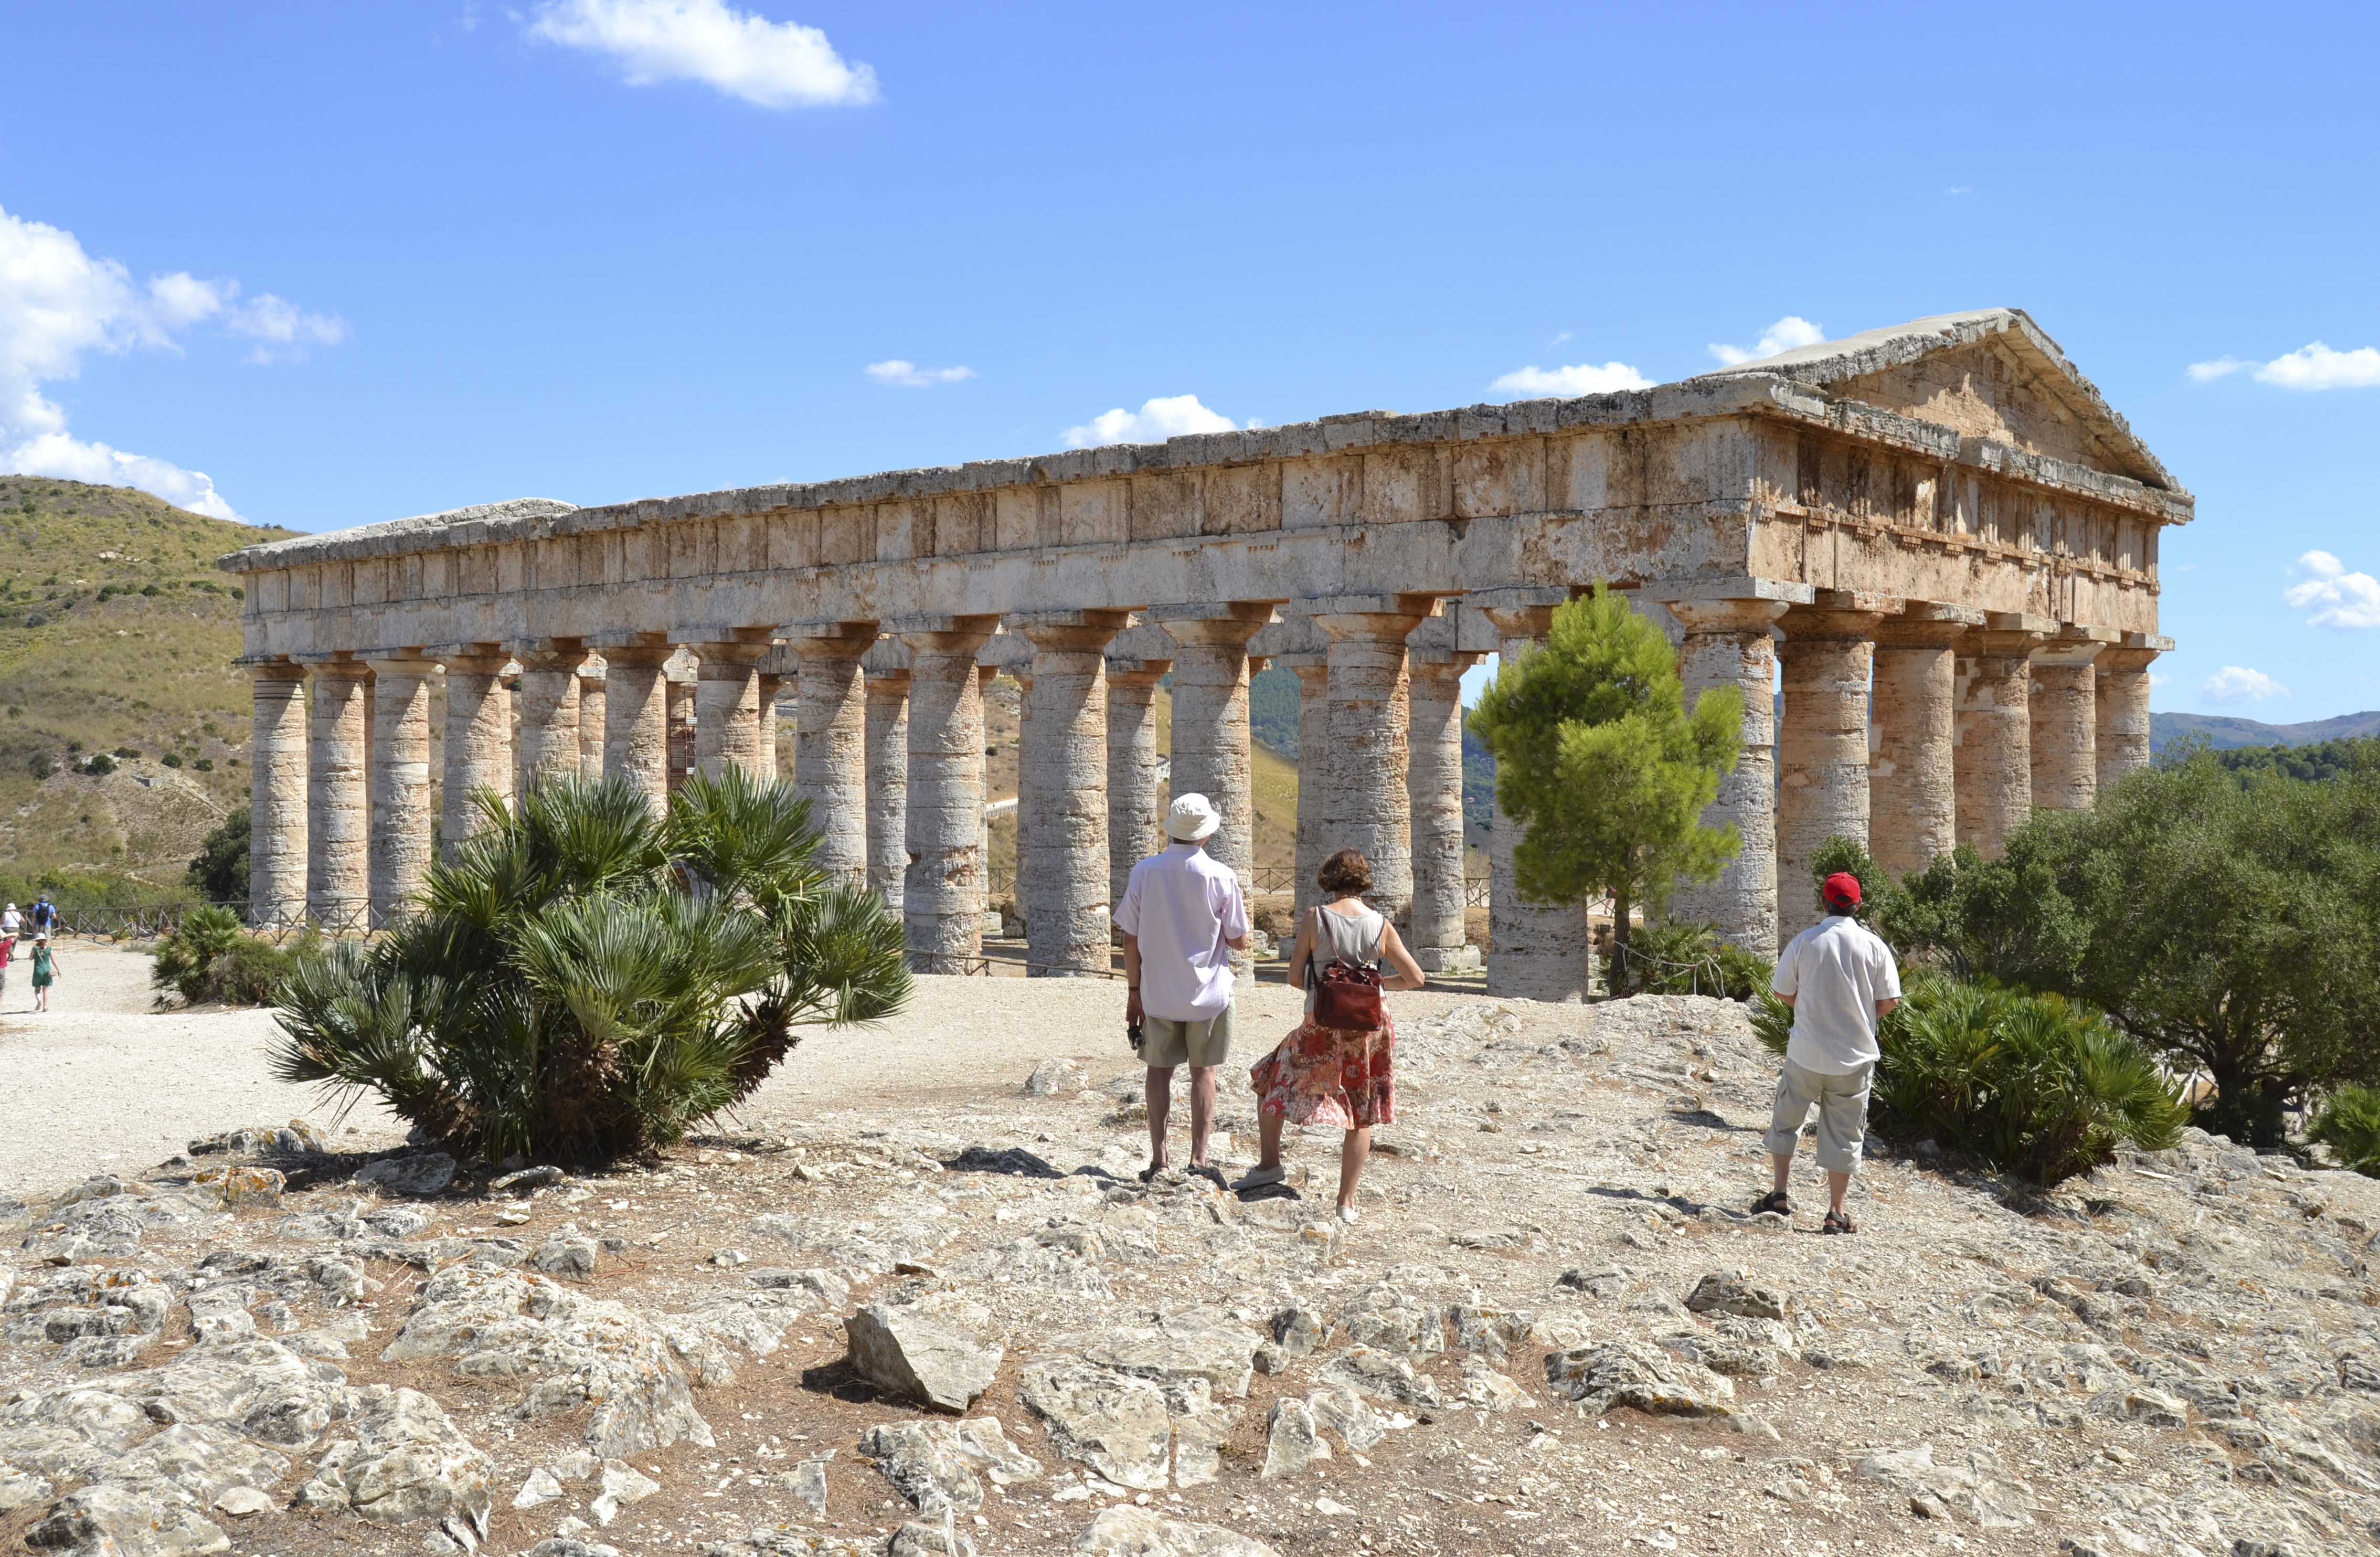
monument, village, greek, italy, tourism, temple, ruins, historical, sicily, segesta, tours, archaeological site, ancient history, ancient greek temple